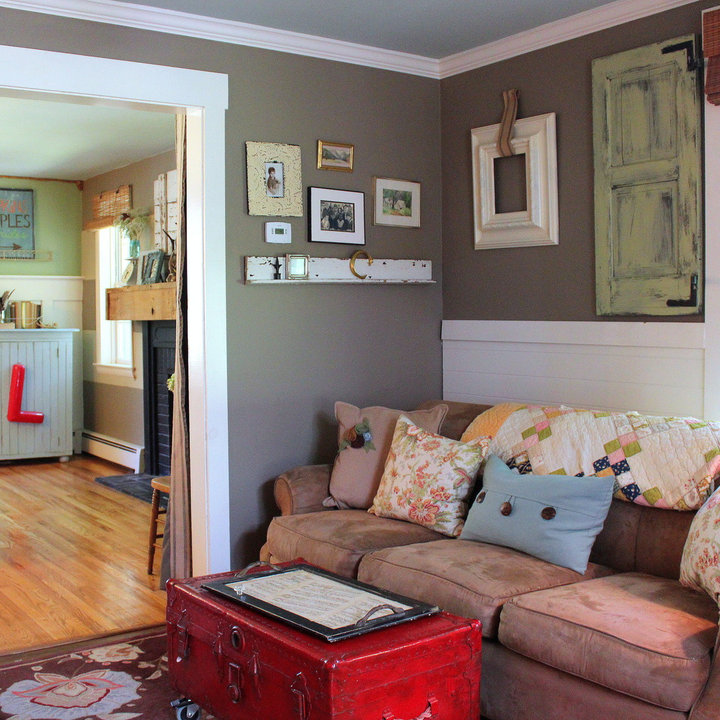
Style: Vintage